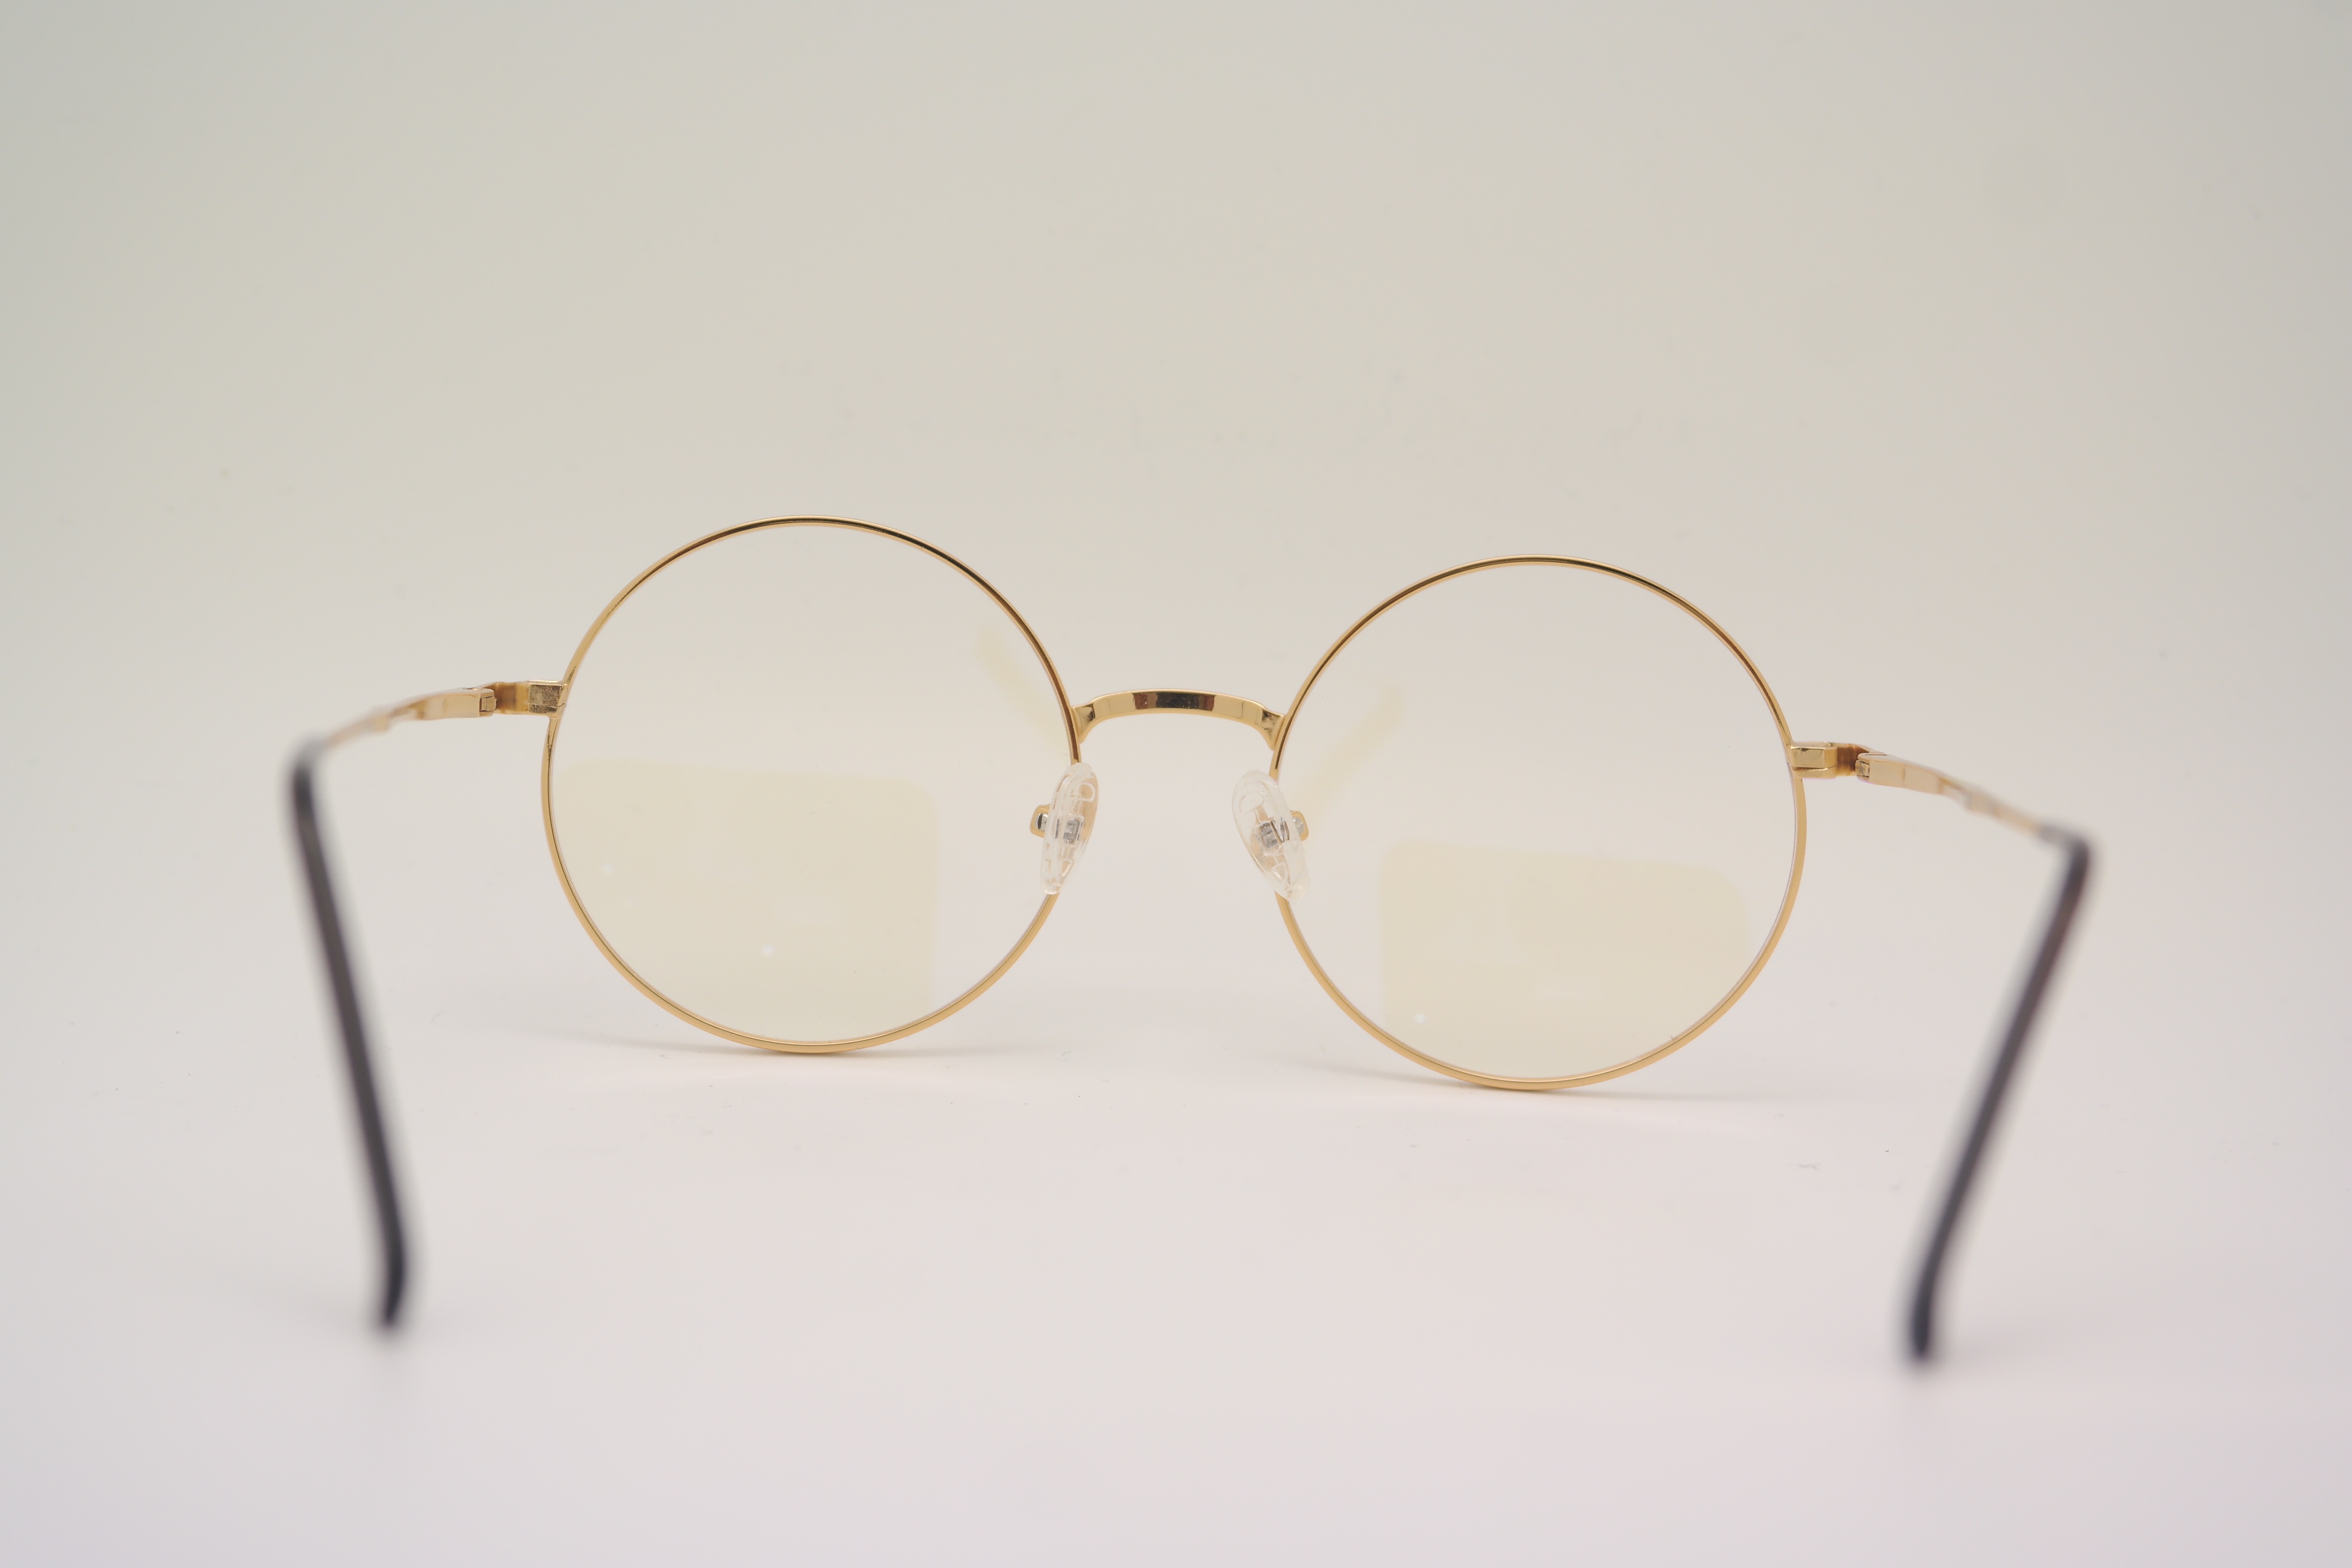
golden, broken, sunglasses, glasses, eyewear, glasses glass, fashion accessory, vision care, fluke angel therapy